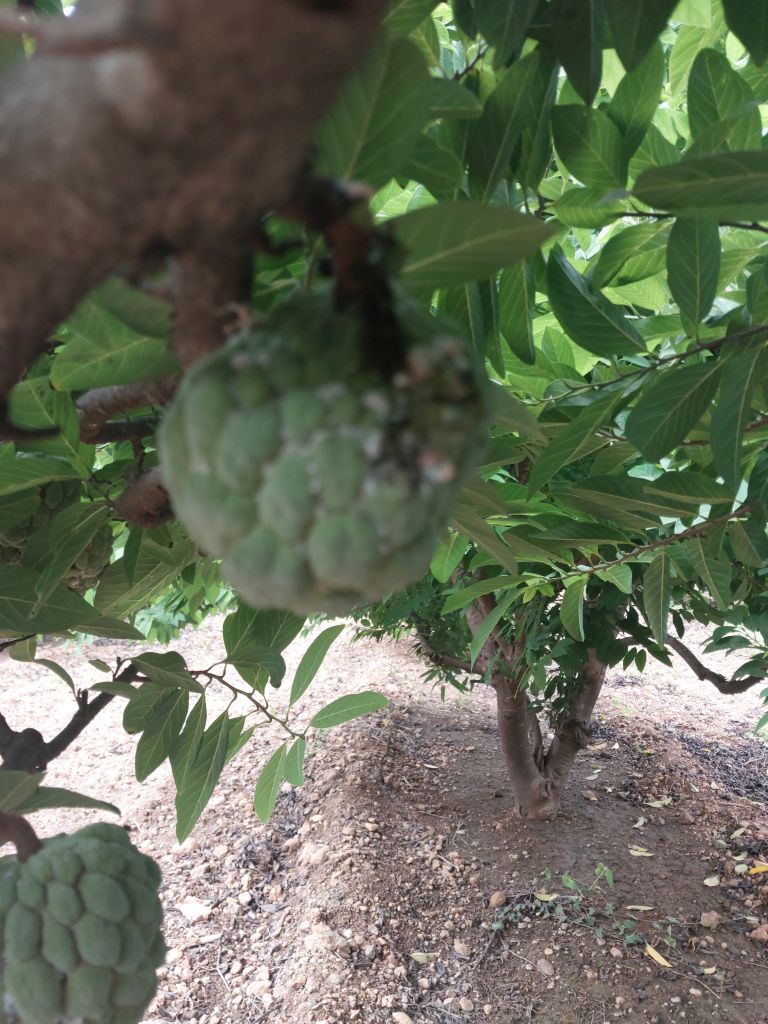
Disease label: Mealy Bug